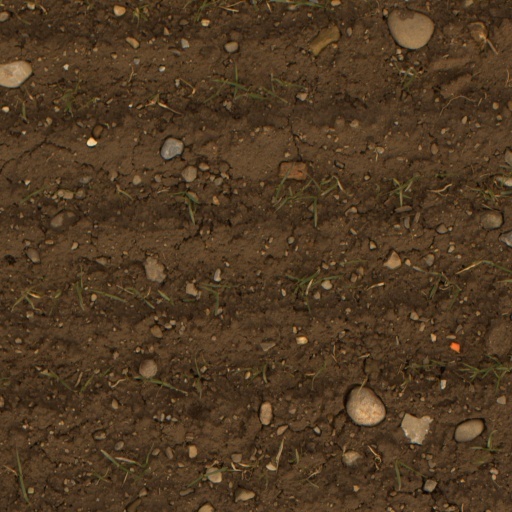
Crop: wheat